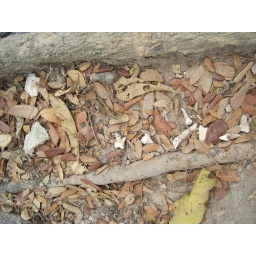
I noticed these on the ground while walking around the Killing Fields.